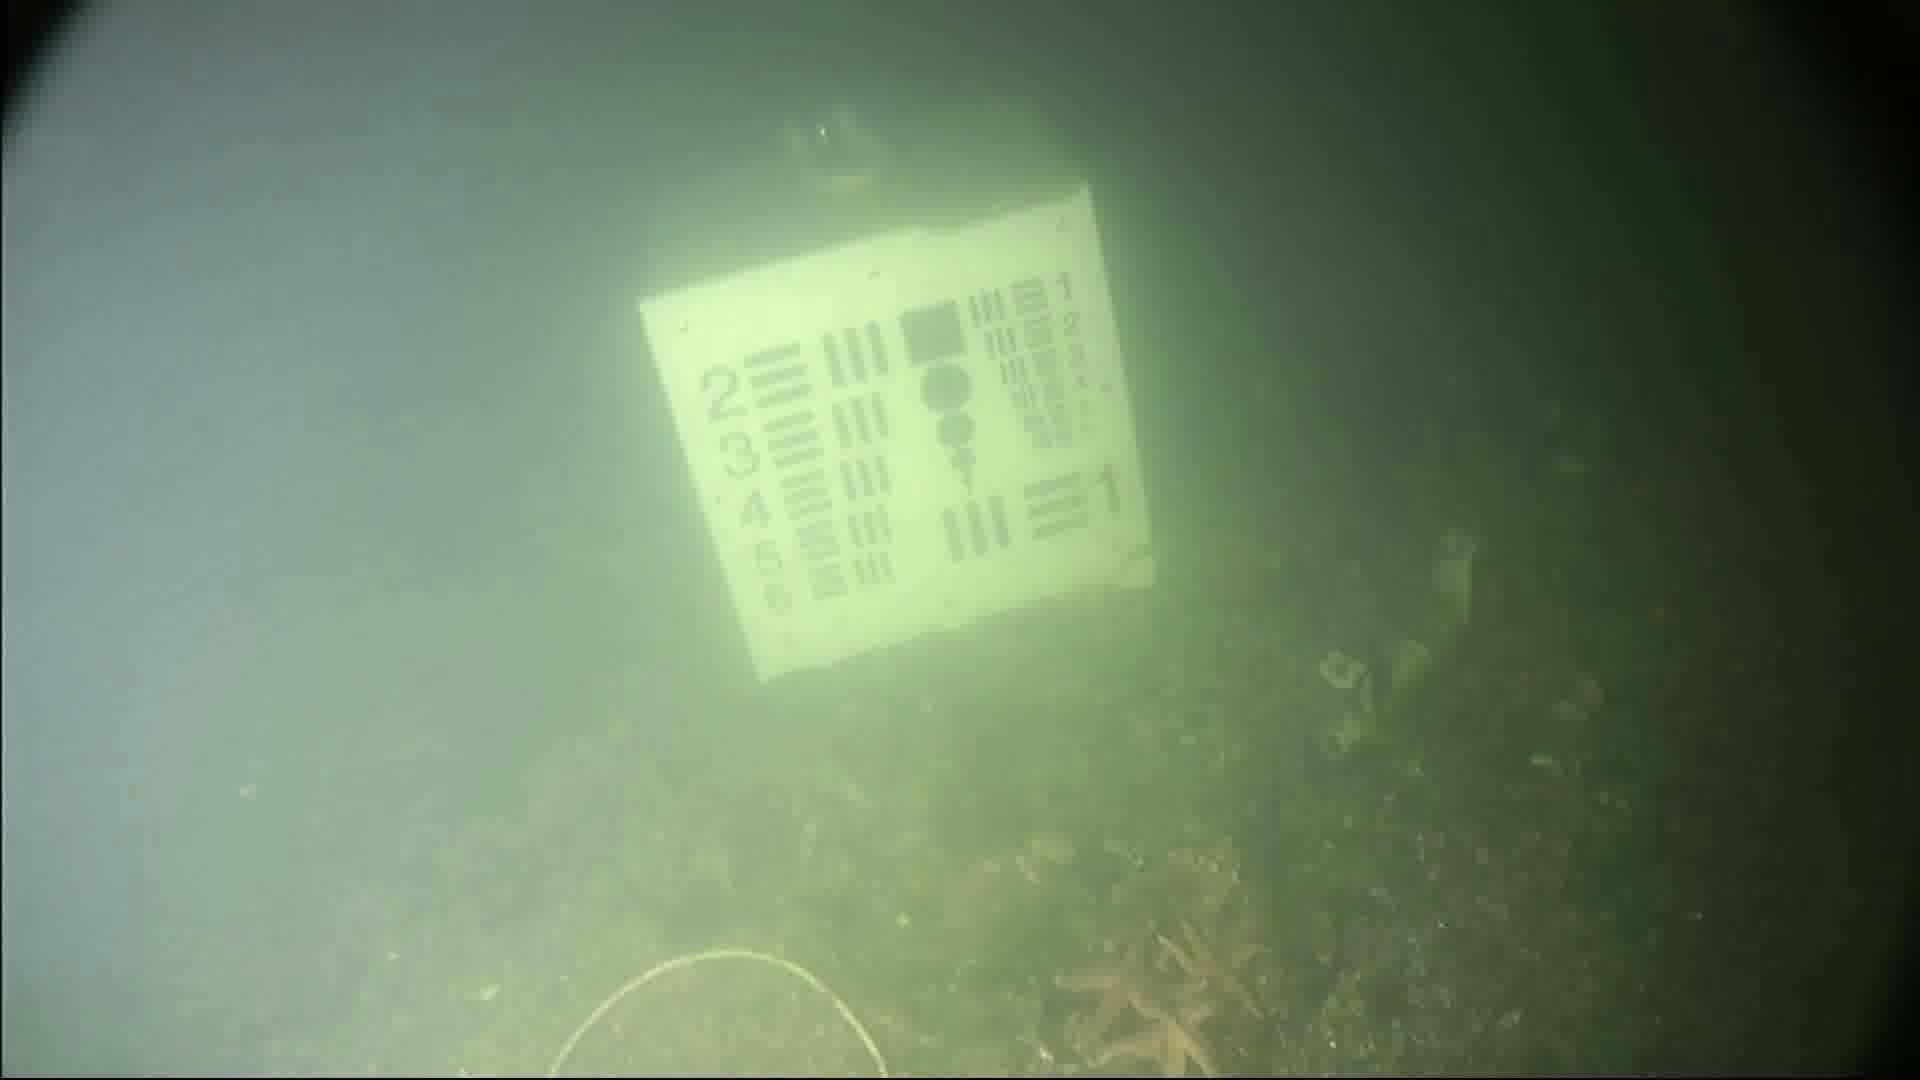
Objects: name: starfish
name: crab